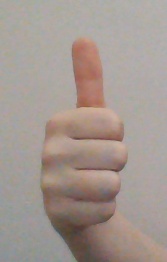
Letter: aleff